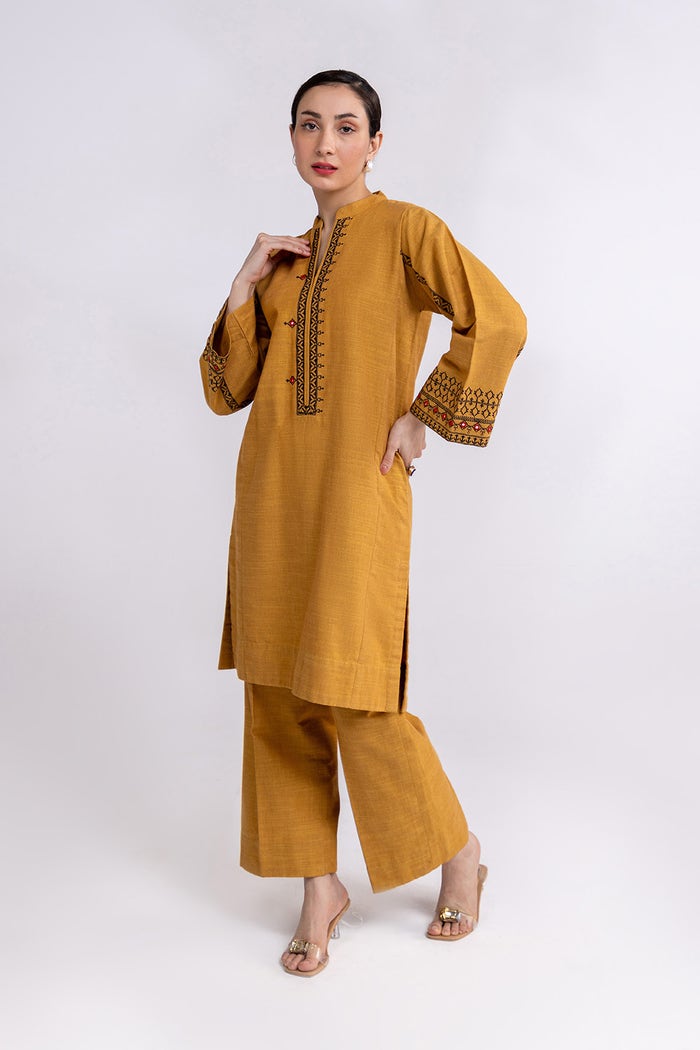
mustard kurta pants